Serbian Orthodox Church

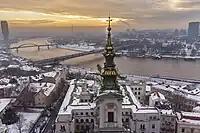
A panoramic view of the tower of the Patriarchal Cathedral of St. Michael and Palace of the Serbian Patriarchate in Belgrade

After the liberation and political unification, that was achieved by creation of the Kingdom of Serbs, Croats and Slovenes (1918), all Eastern Orthodox Serbs were united under one ecclesiastical authority, and all Serbian ecclesiastical provinces and eparchies were united into the single Serbian Orthodox Church, in 1920. The first primate of the united SOC was Serbian Patriarch Dimitrije (1920–1930). The SOC gained great political and social influence in the inter-war Kingdom of Yugoslavia, during which time it successfully campaigned against the Yugoslav government's intentions of signing a concordat with the Holy See.